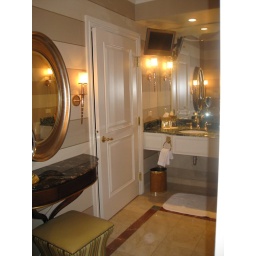
fancy bathroom w HD tv above mirror